History of Club de Gimnasia y Esgrima La Plata (football)

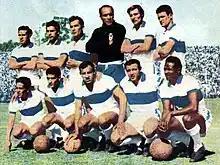
The team of 1962.

In 1962, Gimnasia finished third in the Primera División tournament with 16 wins, 6 draws and 6 defeats. This was a good campaign team platense that after a patchy start, managed to remain unbeaten for 15 dates (between the 9th day of the first round and 10th in the second round) with 9 consecutive wins (including the 15th day of the first and the 9th round of the second), to lead the championship dates to before its completion.